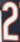
Number: 2